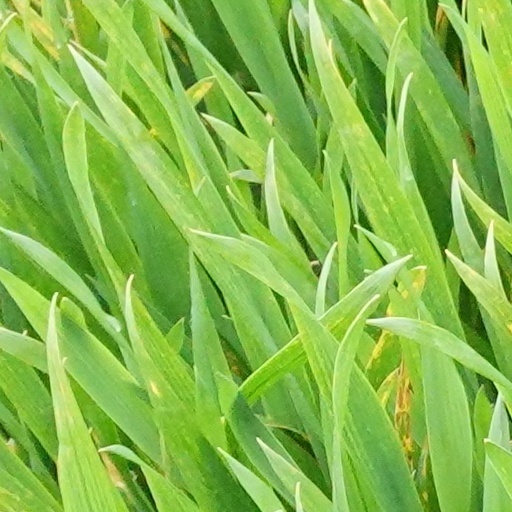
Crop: wheat